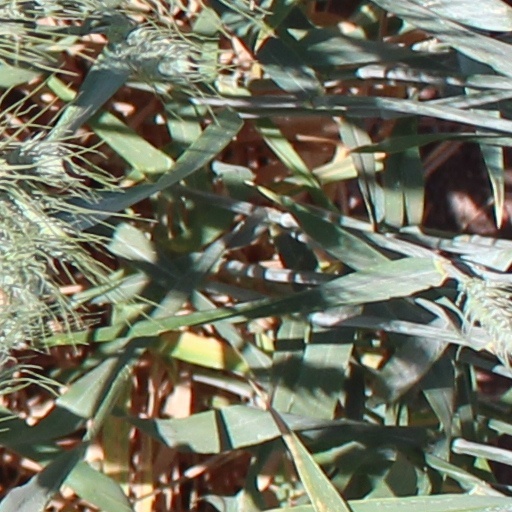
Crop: wheat